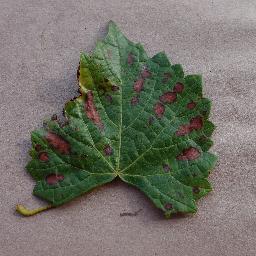
Label: Grape___Esca_(Black_Measles)